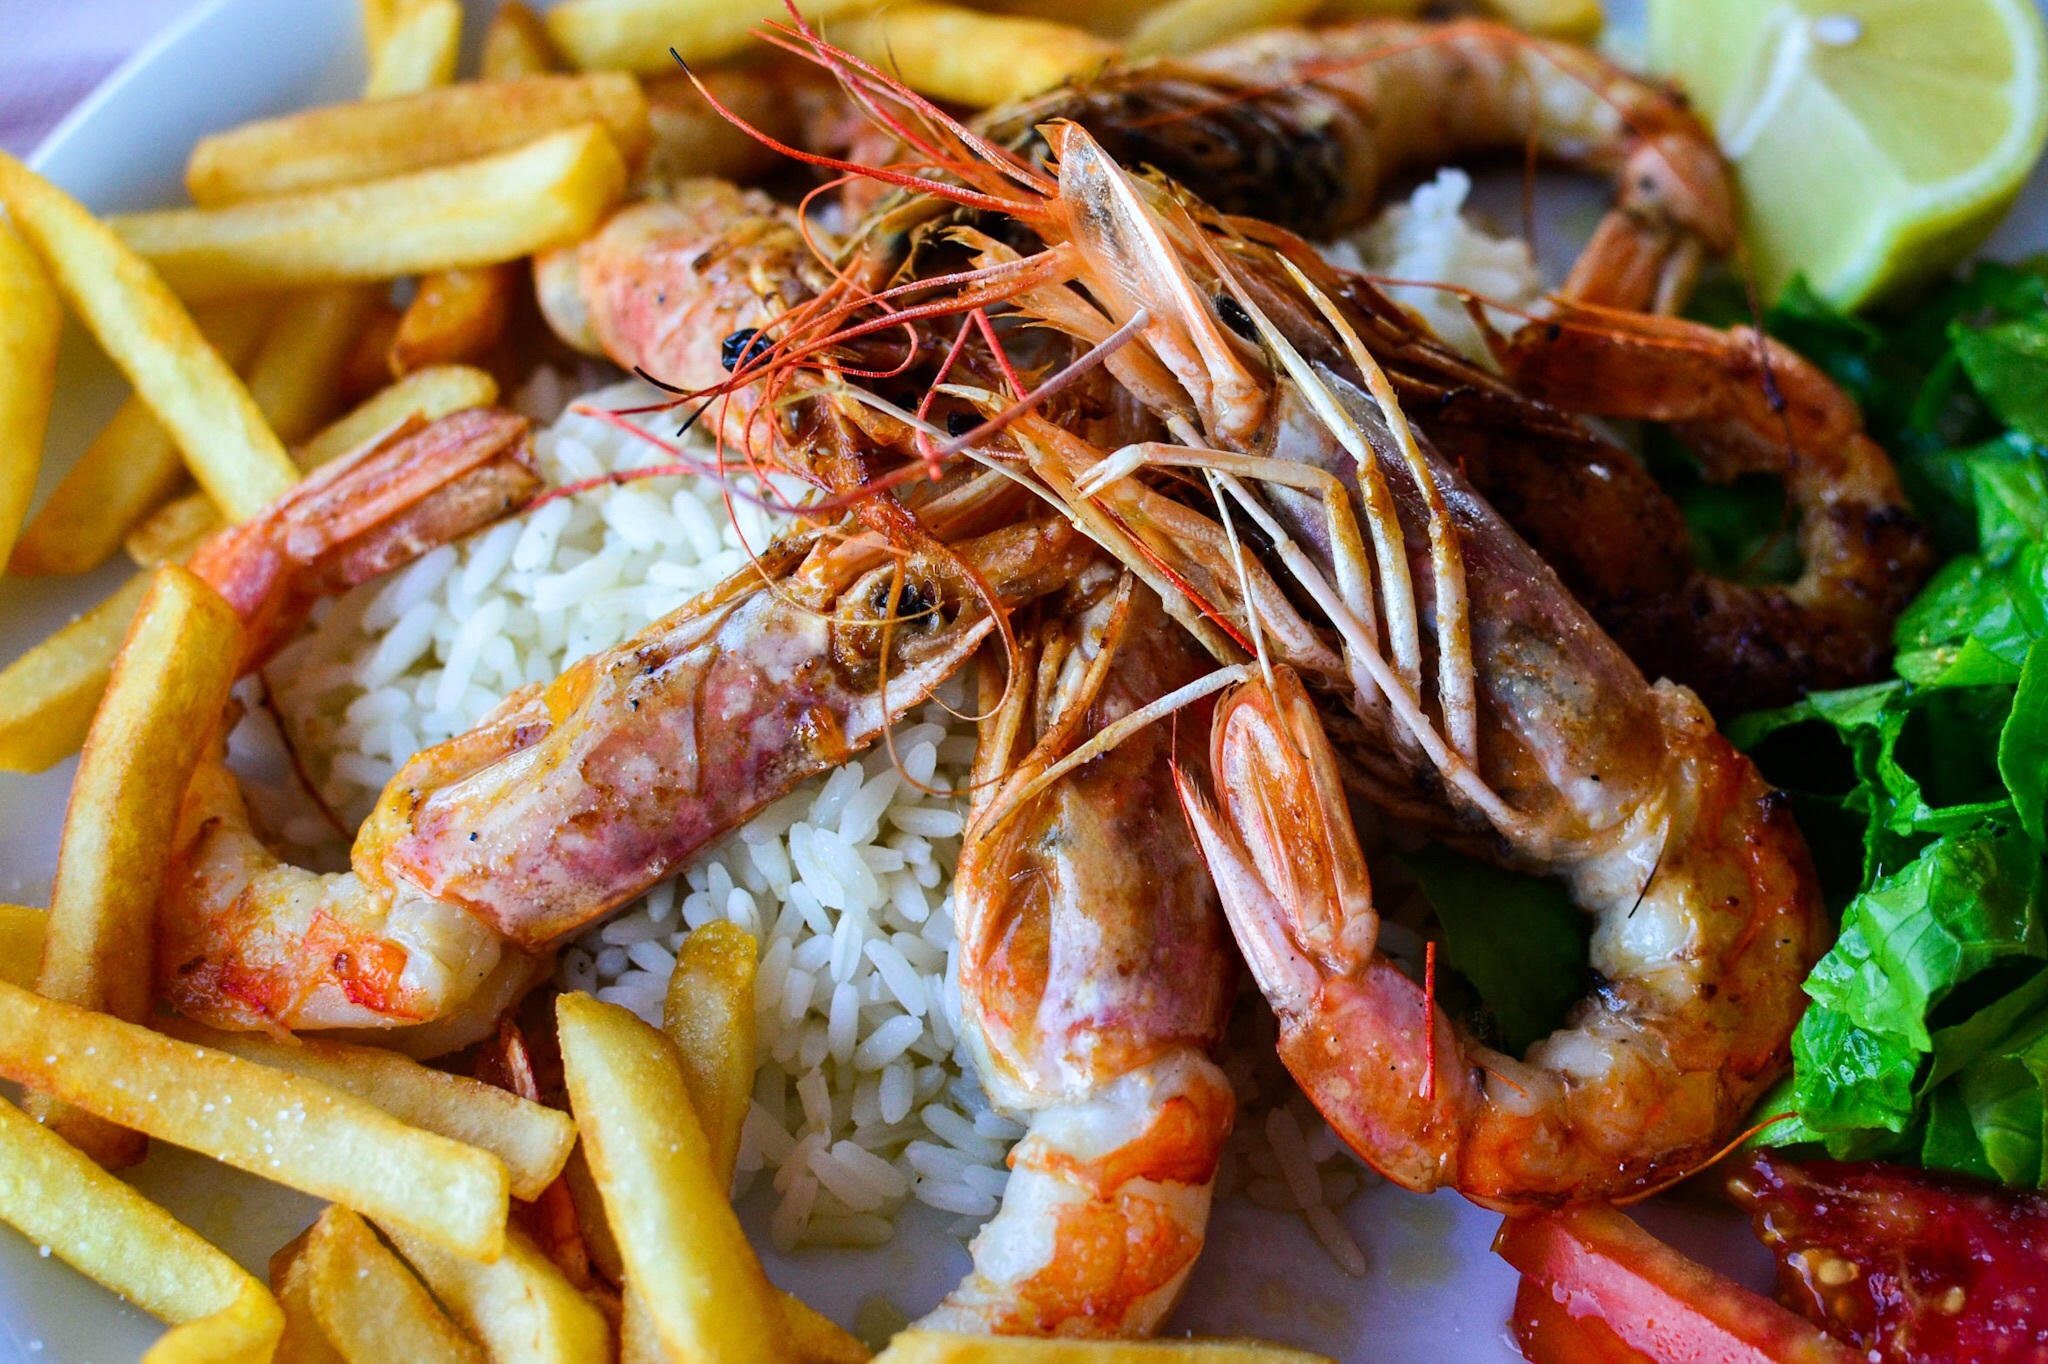
restaurant, dish, meal, food, plate, seafood, fish, meat, lunch, cuisine, delicious, rice, invertebrate, shrimp, fried, cooked, dinner, fast, shrimps, oriental, crunchy, chips, bite, thai food, scampi, fried prawn, animal source foods, seafood boil, caridean shrimp